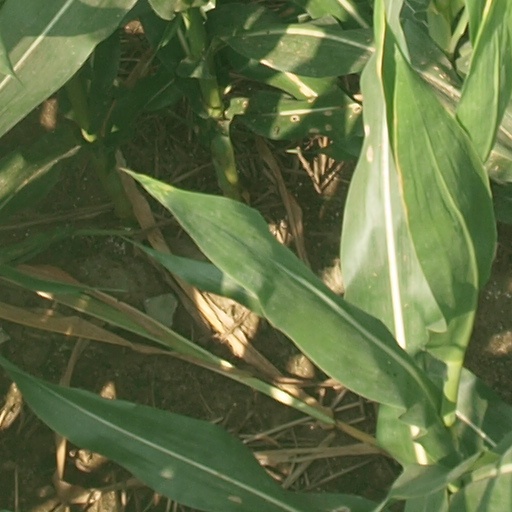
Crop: maize; corn